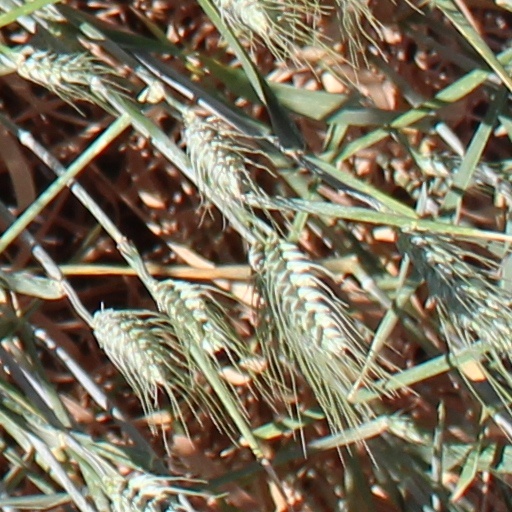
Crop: wheat